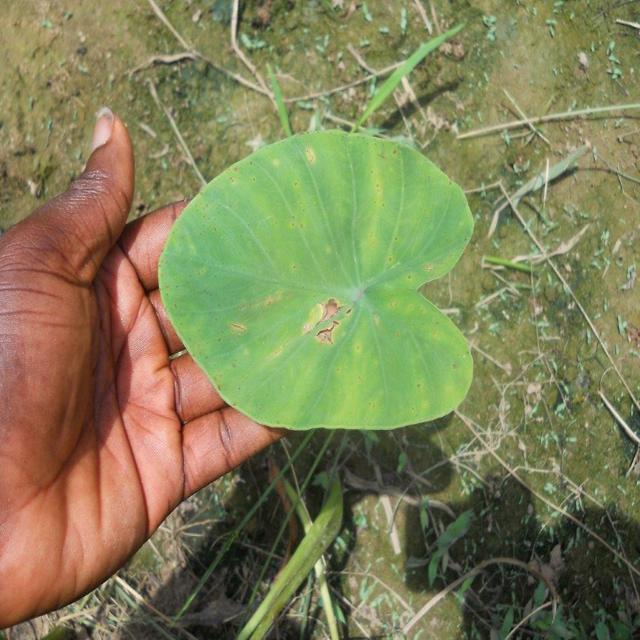
Label: Early_Blight